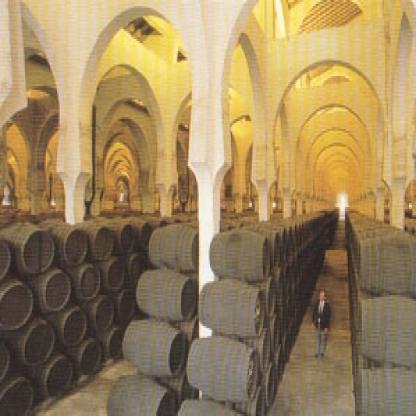
Scene: Indoor